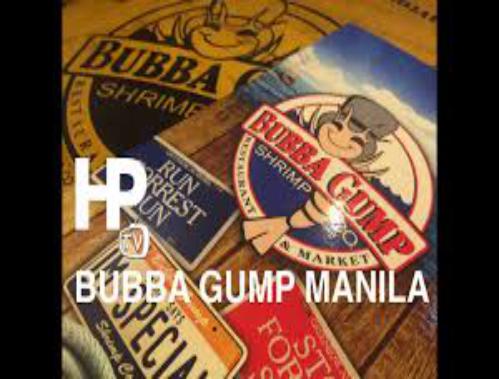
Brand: Bubba Gump Shrimp Company
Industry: Food